Line of Control

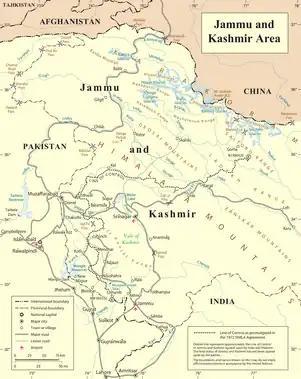

The Line of Control (LoC) is a military control line between the Indian and Pakistanicontrolled parts of the former princely state of Jammu and Kashmir—a line which does not constitute a legally recognized international boundary, but serves as the "de facto" border. It was established as part of the Simla Agreement at the end of the Indo-Pakistani War of 1971. Both nations agreed to rename the ceasefire line as the "Line of Control" and pledged to respect it without prejudice to their respective positions. Apart from minor details, the line is roughly the same as the original 1949 cease-fire line.